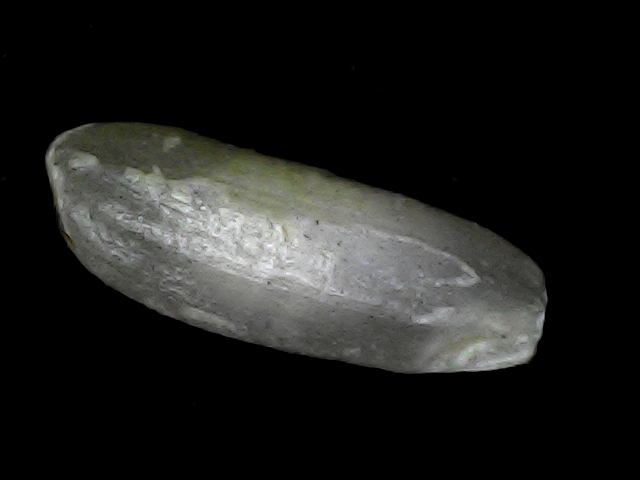
Rice variety: BD56